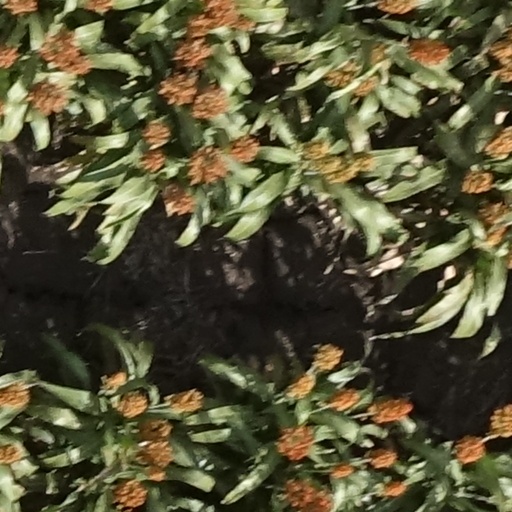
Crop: sorghum